Dumfries

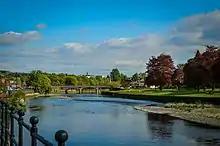
River Nith

Dumfries has several primary schools, approximately one per key district, and four main secondary schools. All of these institutions are governed by Dumfries and Galloway council. The secondary schools are Dumfries Academy, Maxwelltown High School, St Joseph's College and Dumfries High School. Dumfries Academy was a grammar school until adopting a comprehensive format in 1983. In 2013 plans for a 'super school' were announced. These plans were later dismissed in favour of renovating existing schools.